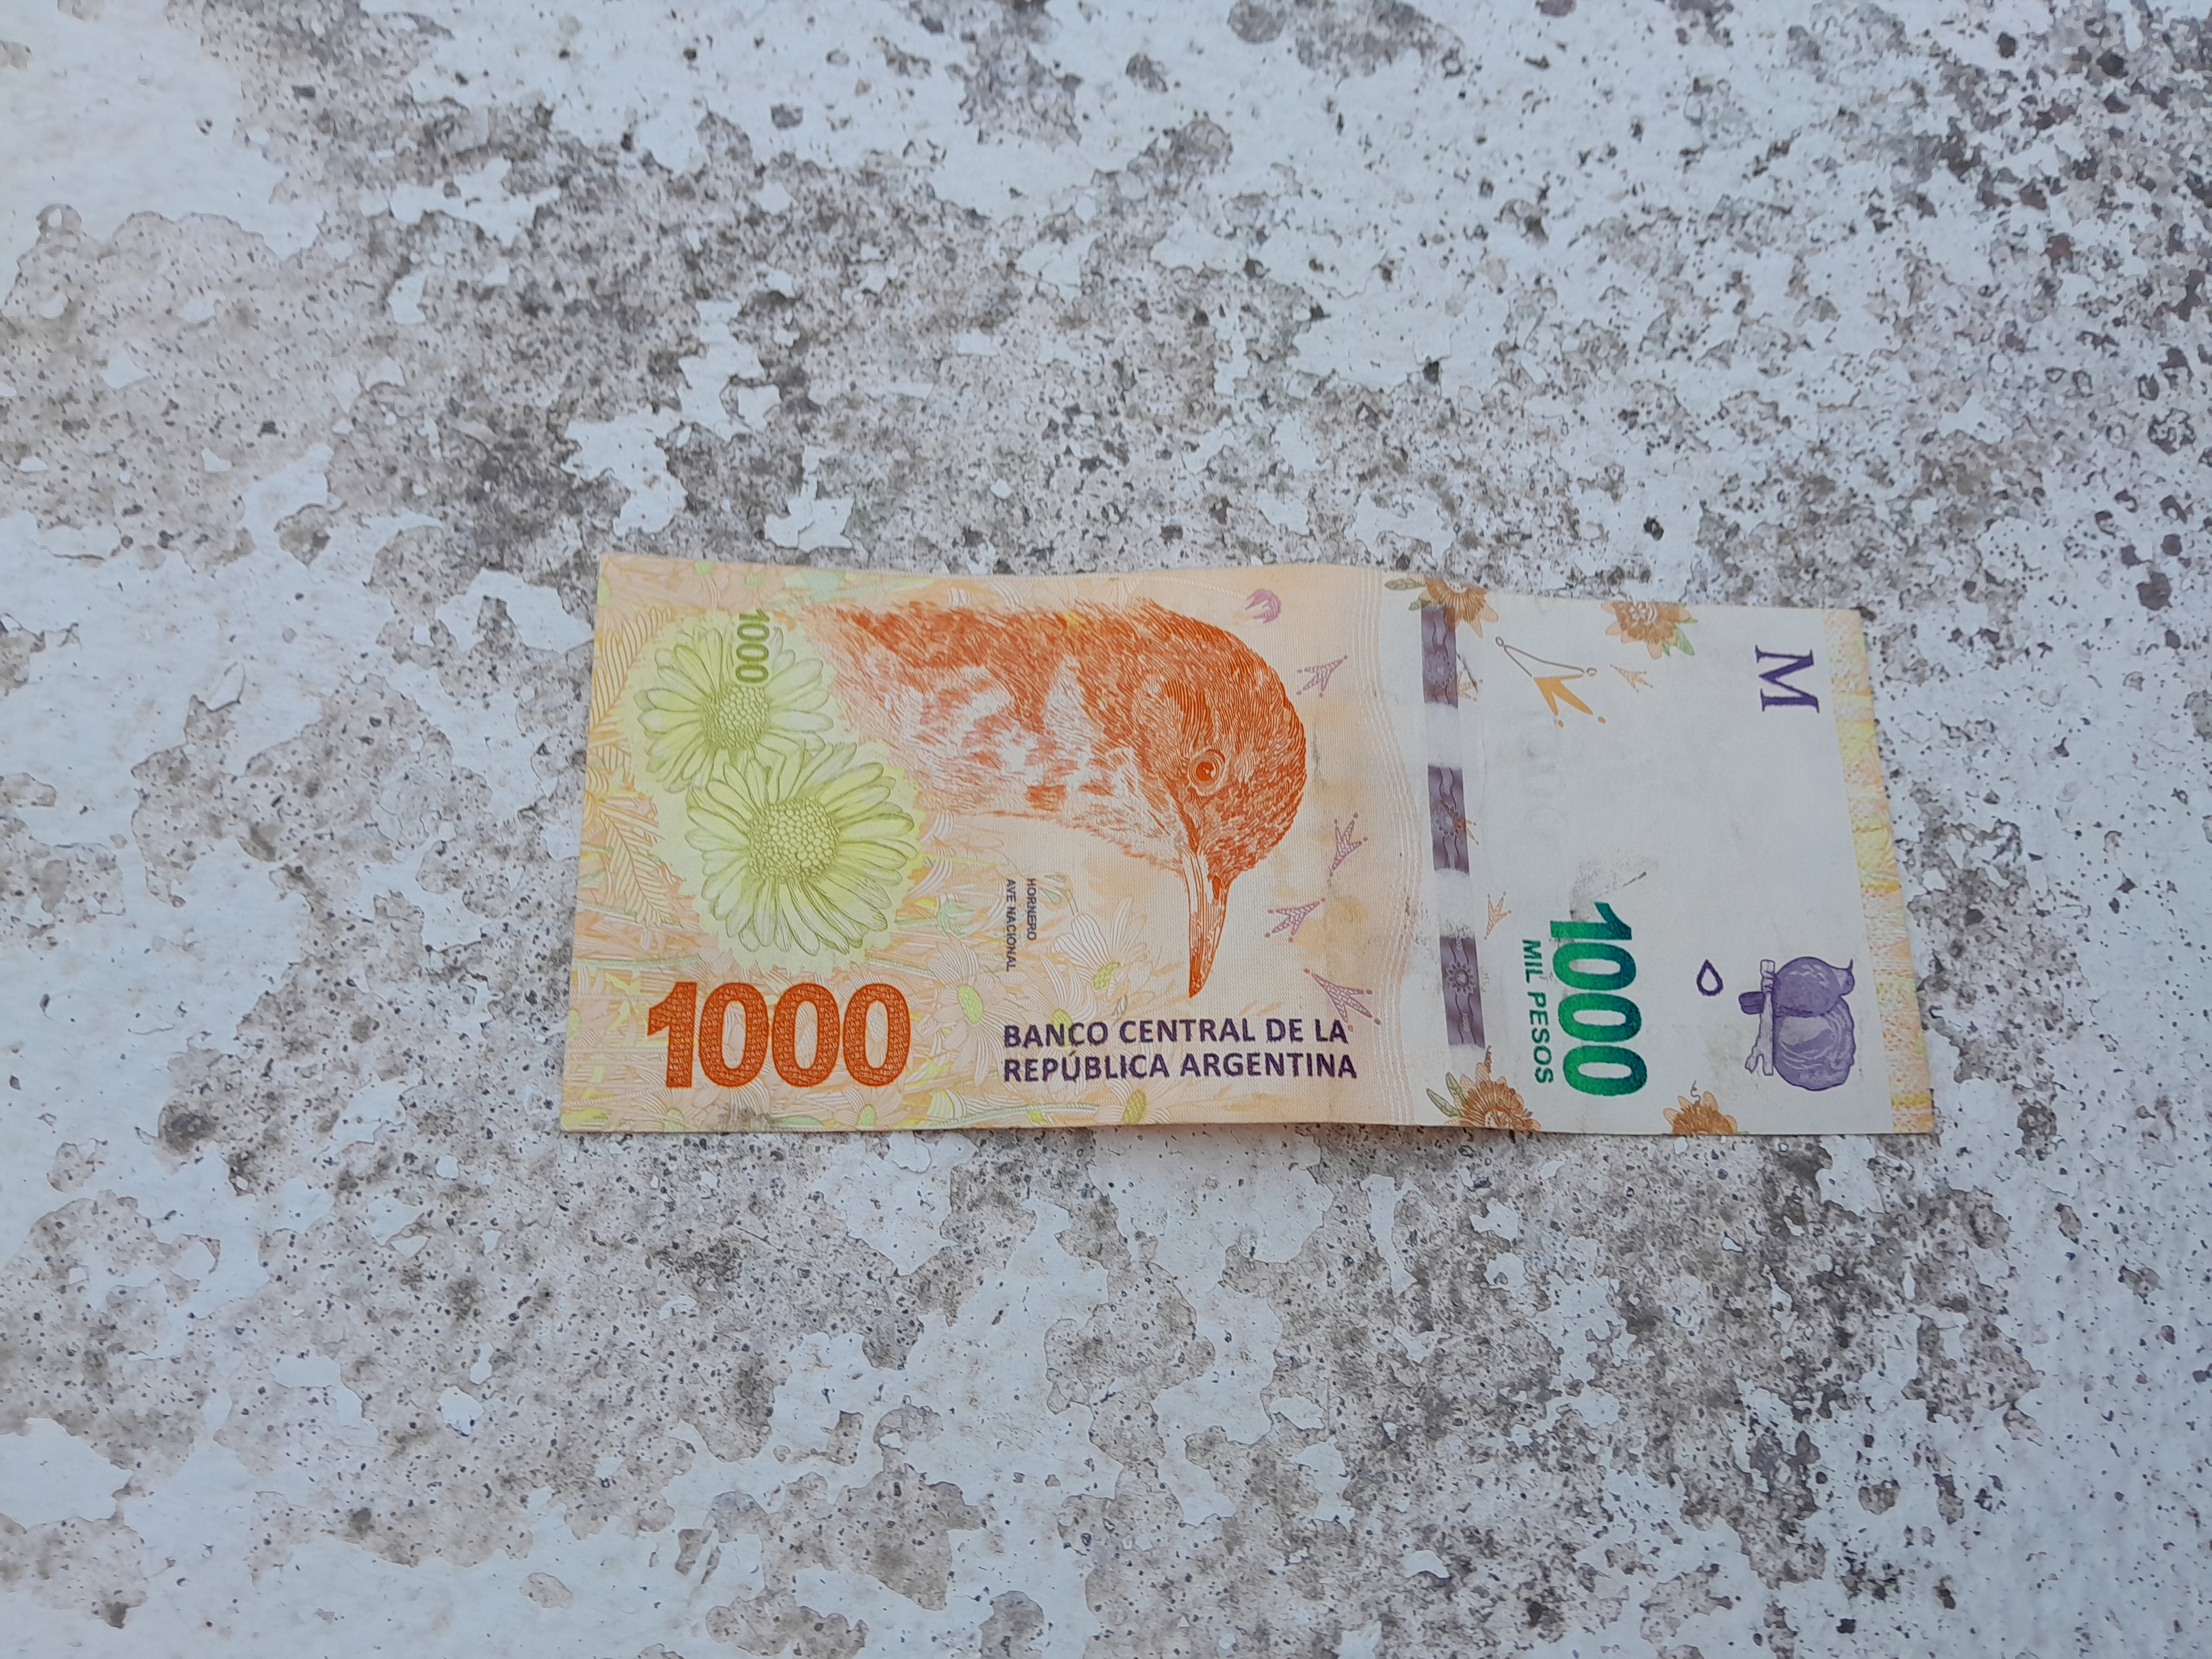
Denominación: 1000